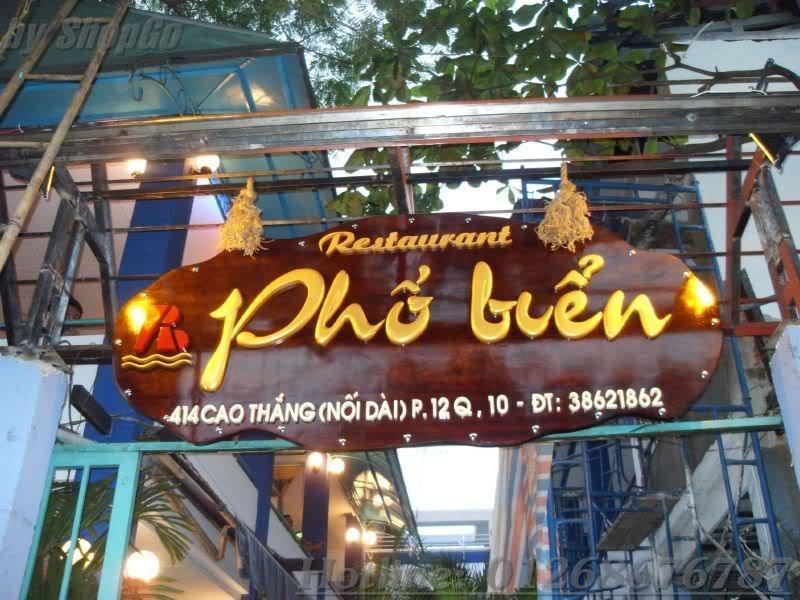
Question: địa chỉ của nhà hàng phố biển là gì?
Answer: nhà hàng có địa chỉ là 414 cao thắng, phường 12, quận 10